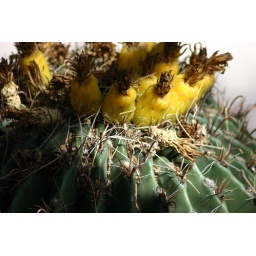
The yellow fruits stay around for about a year after the pinkish purple flowers fade.